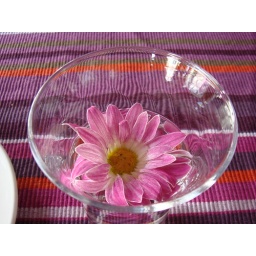
Very beautiful flower in a glass of water in a restaurant. Very beautiful flower in a glass of water in a restaurant